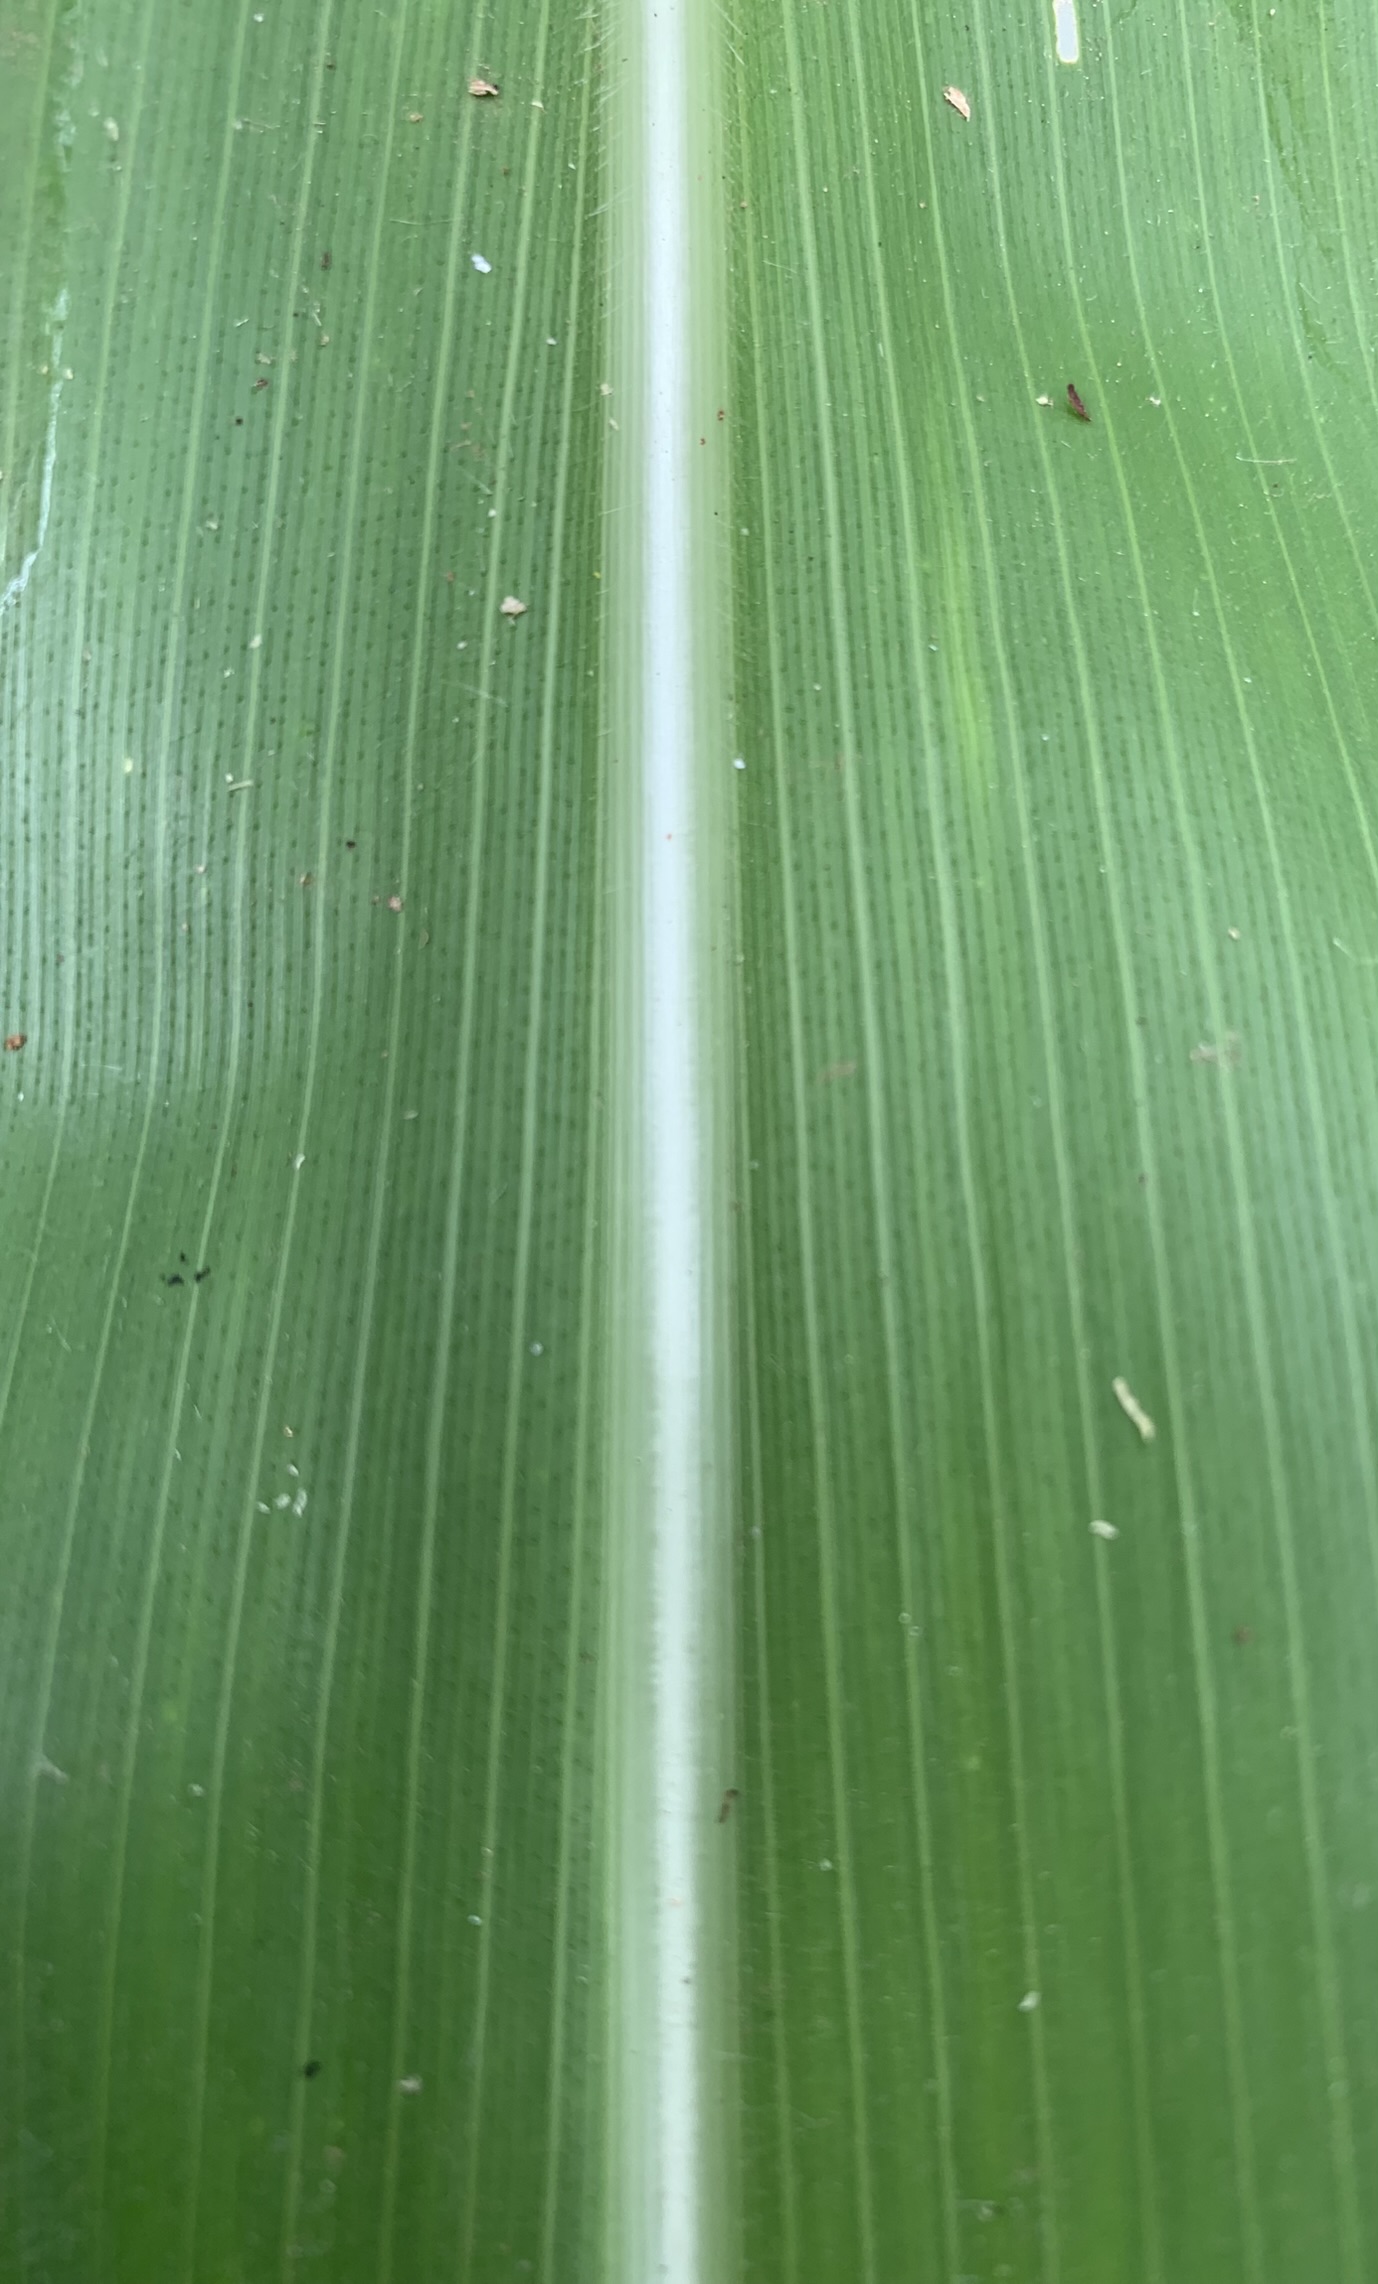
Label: Healthy